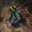
Label: frog